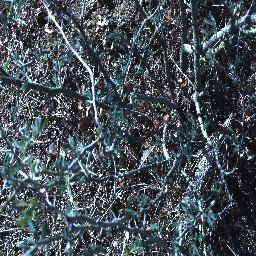
Label: negative